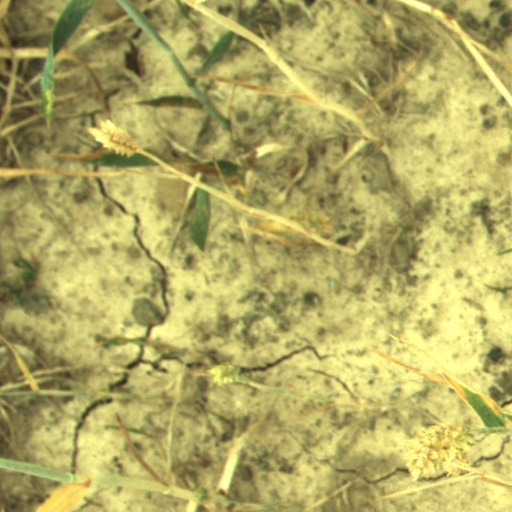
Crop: wheat